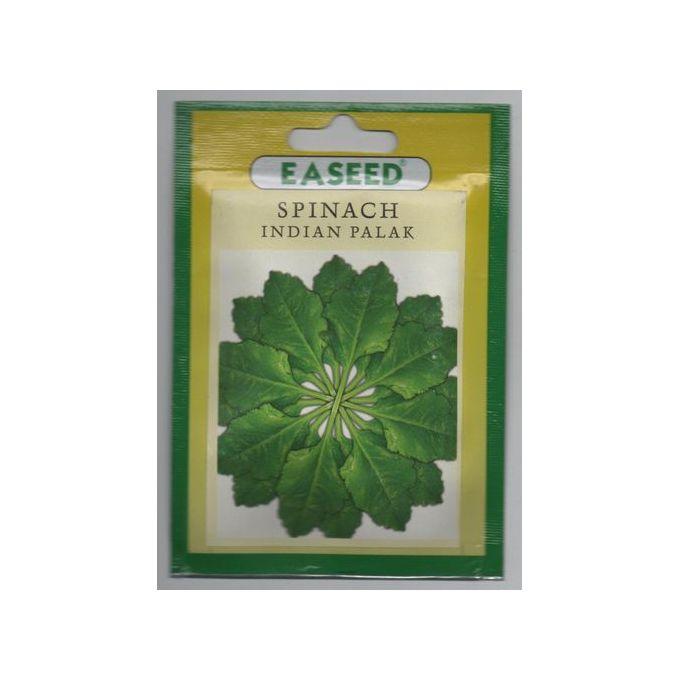
Eneo kubwa la wazi lenye ardhi yenye milima na mabonde lililozungukwa na uoto wa asili kama vile nyasi fupi, vichaka na miti iliyotawanyika na kutengeneza mandhari nzuri kwa ajili ya hifadhi ya wanyama pori.